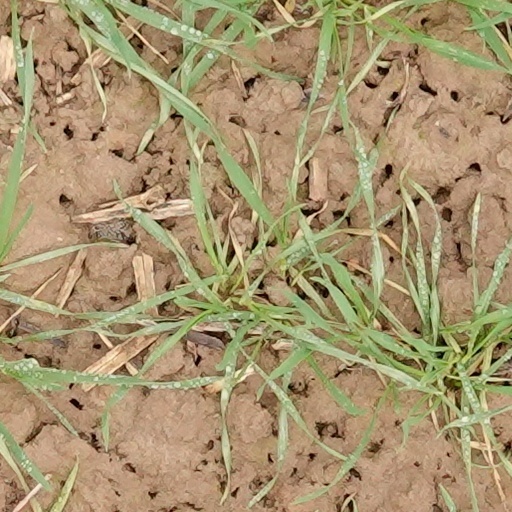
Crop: wheat